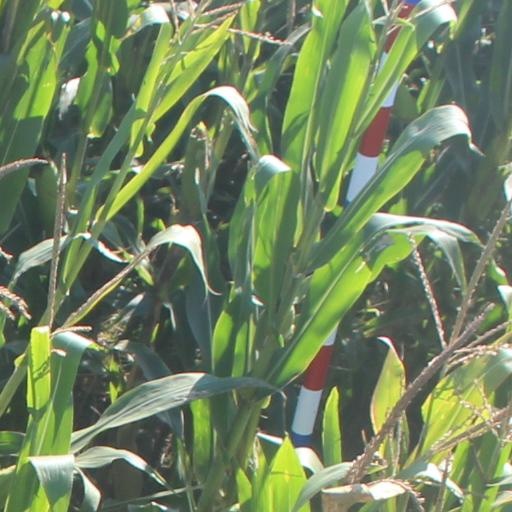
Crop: maize; corn